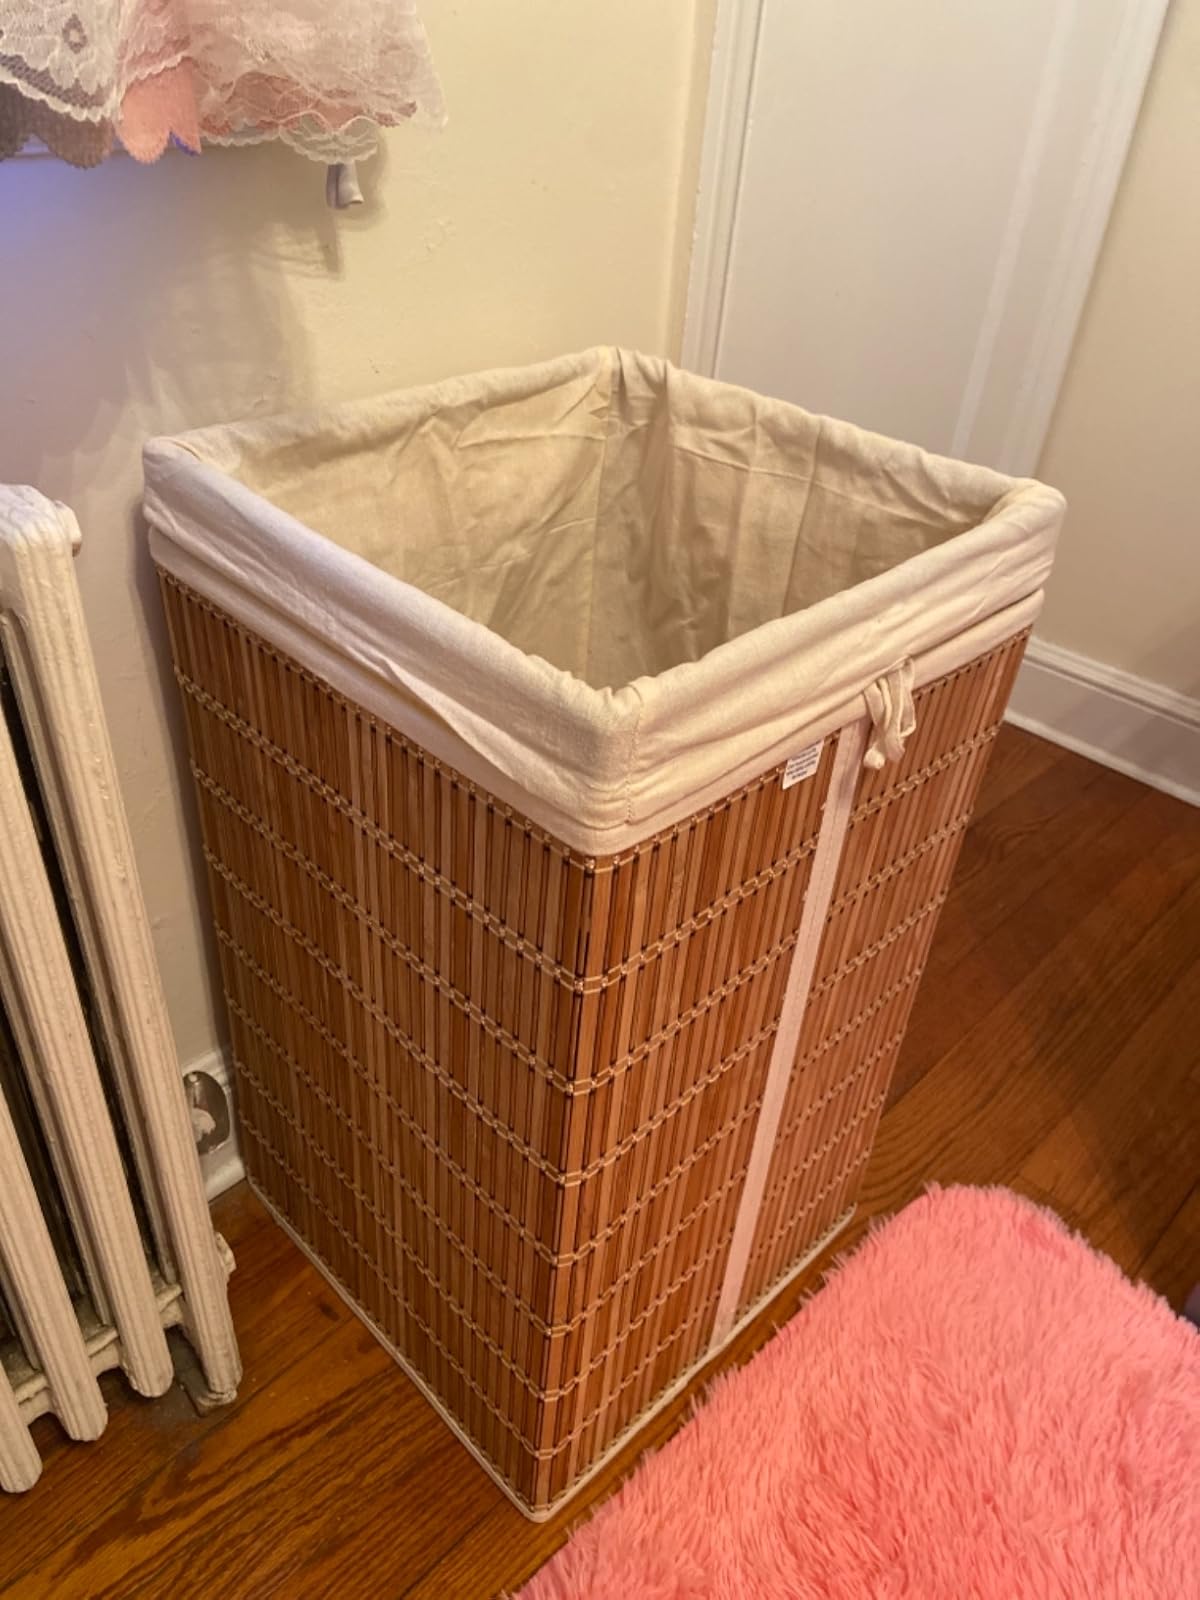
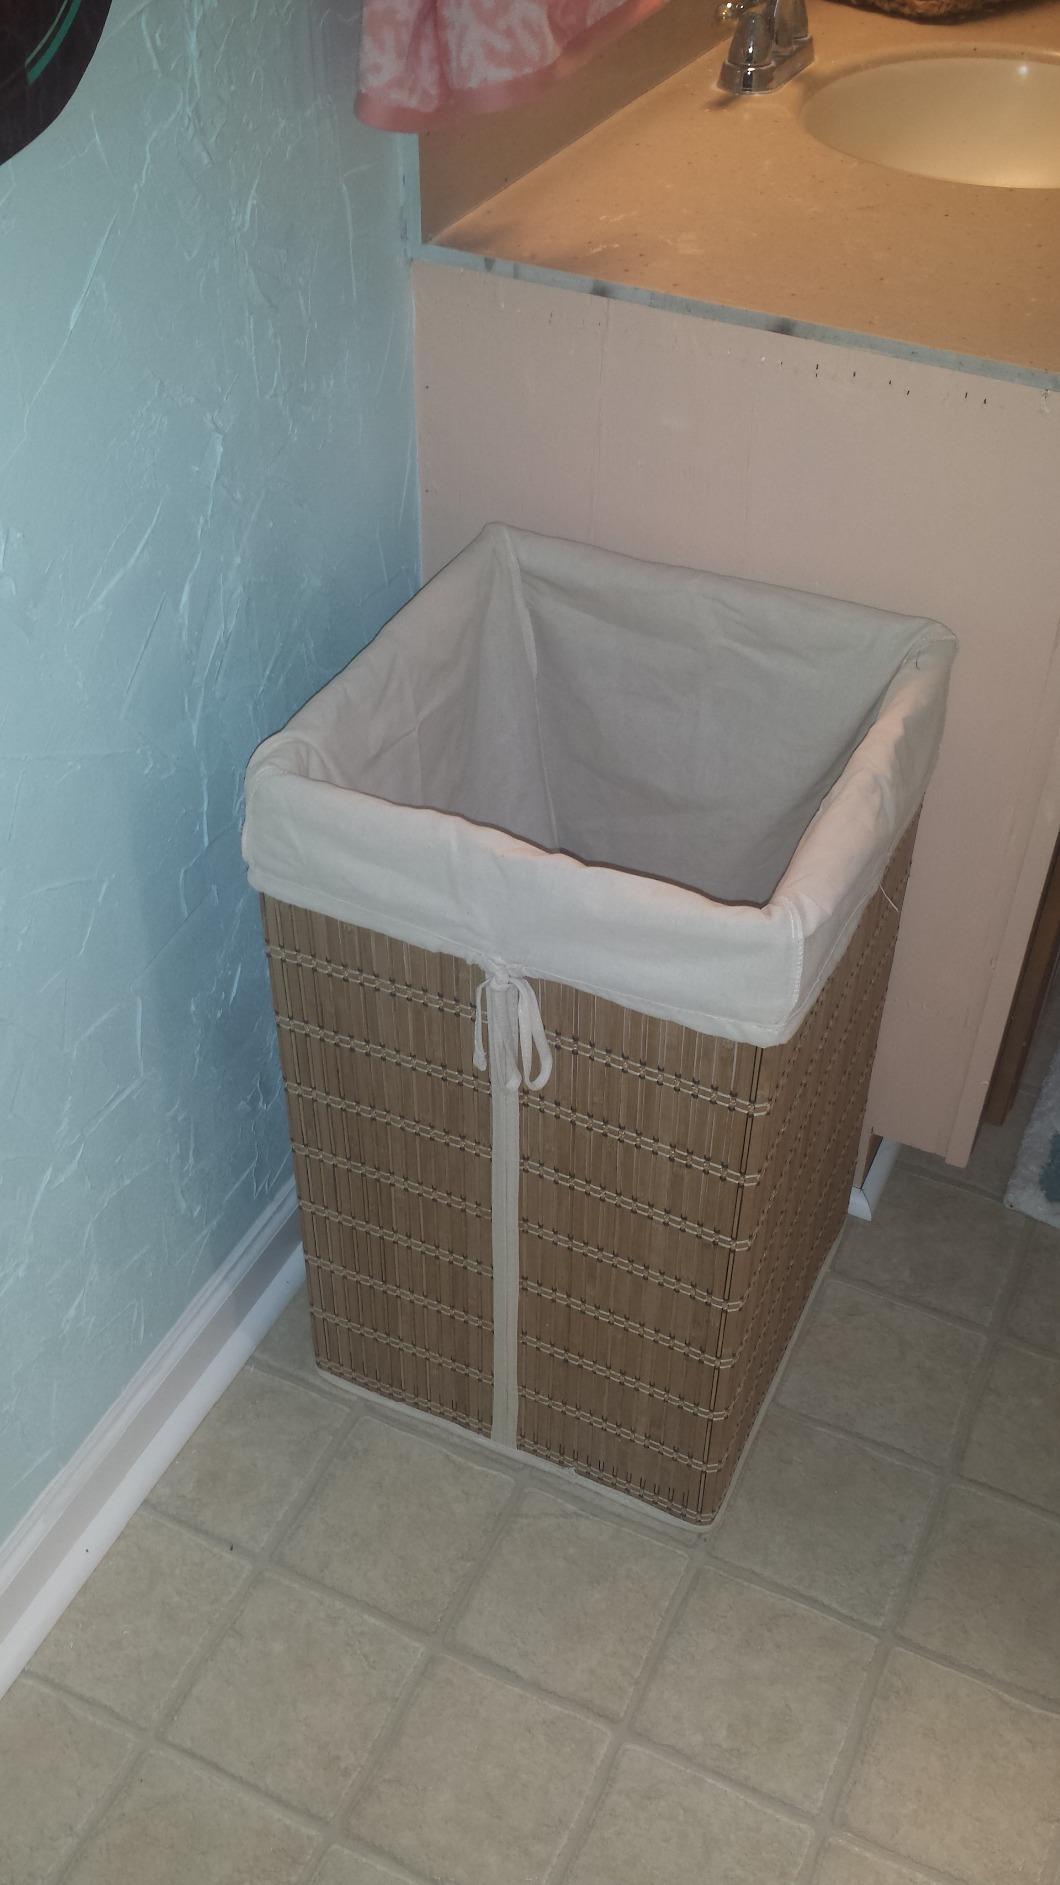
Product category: items_hamper
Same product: yes